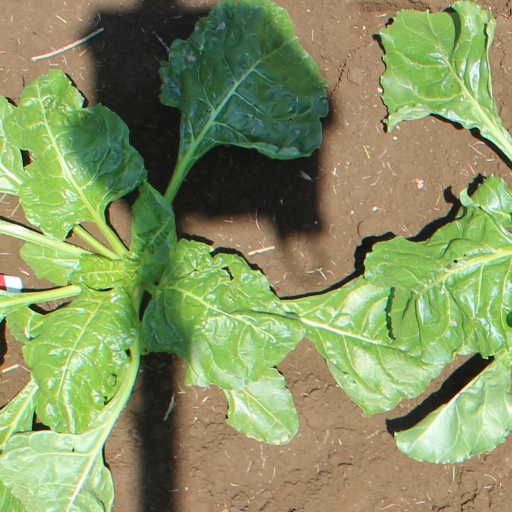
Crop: sugar beet